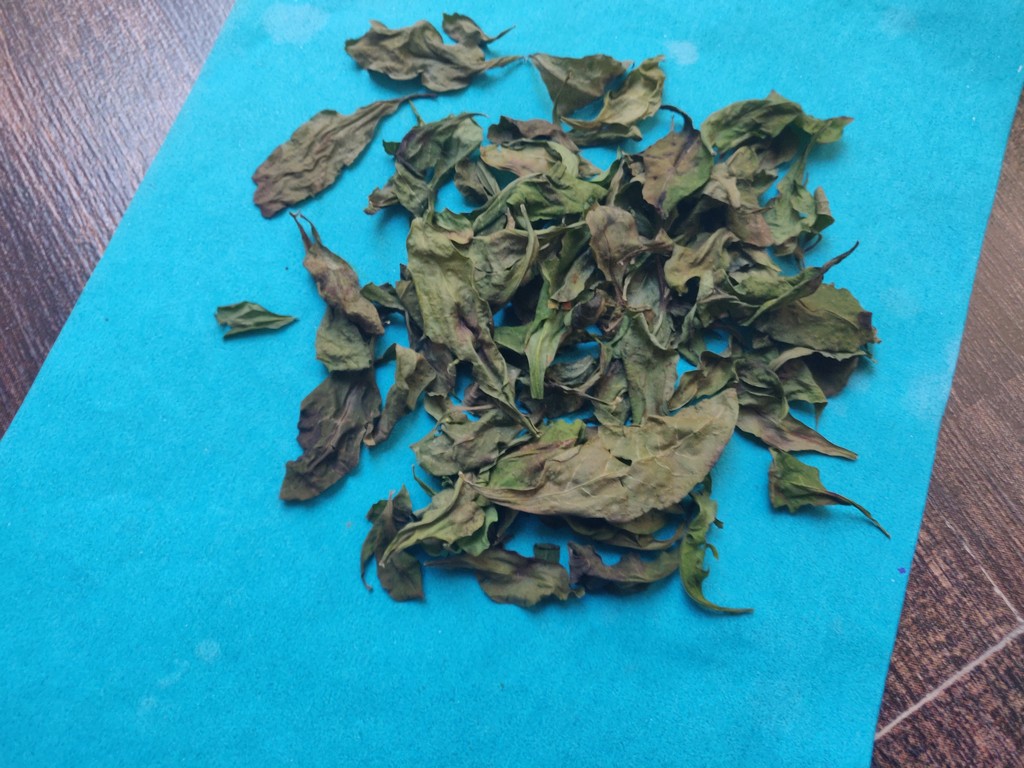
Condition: Dried
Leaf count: multiple
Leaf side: unknown